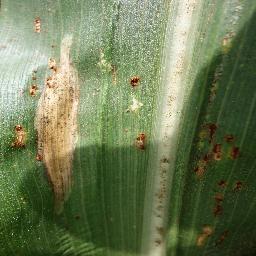
Label: Corn_(Maize)___Northern_Leaf_Blight